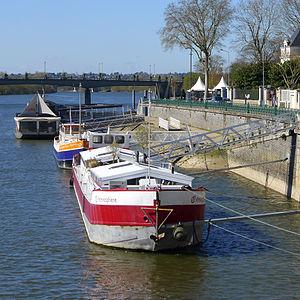
Quai des Carmes dans le quartier de la Doutre - Angers (France)
La Doutre est un quartier du centre-ville d'Angers. Son nom renvoie à sa position géographique, le quartier étant situé outre-Maine. Au XIXᵉ siècle, c'était le lieu d'habitation d'une partie de la bourgeoisie de la ville.
La Maine est une rivière française de Maine-et-Loire qui prend naissance au confluent des rivières Mayenne et Sarthe, au nord de la ville d'Angers, dans le département de Maine-et-Loire, en région Pays de la Loire. Longue de seulement 11,5 km, elle se jette dans la Loire au niveau de la commune de Bouchemaine, au sud d'Angers.